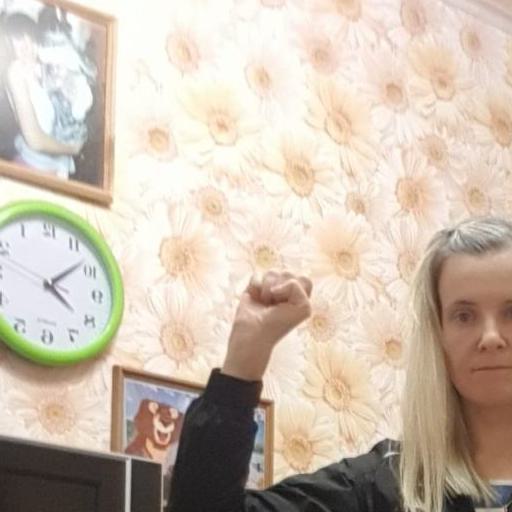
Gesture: fist